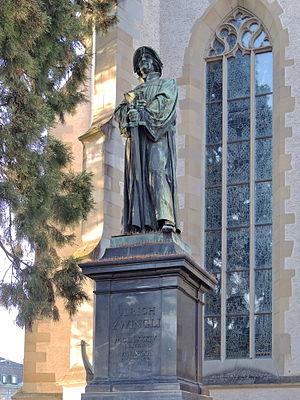
La Réforme protestante à Zurich a été promue au départ par Ulrich Zwingli. Au début des années 1520, il gagna le soutien des magistrats de la ville de Zurich, de la princesse abbesse Catharina von Zimmern de l'abbaye de Fraumünster, de la population urbaine de Zurich et de la population rurale de l'actuel canton de Zurich. Cela conduisit d'une part à un tournant dans l'histoire et la politique de l’État de Zurich et d'autre part à la propagation des idées de la Réforme à plusieurs autres cantons de l'ancienne Confédération, et donc au lancement de la Réforme en Suisse.